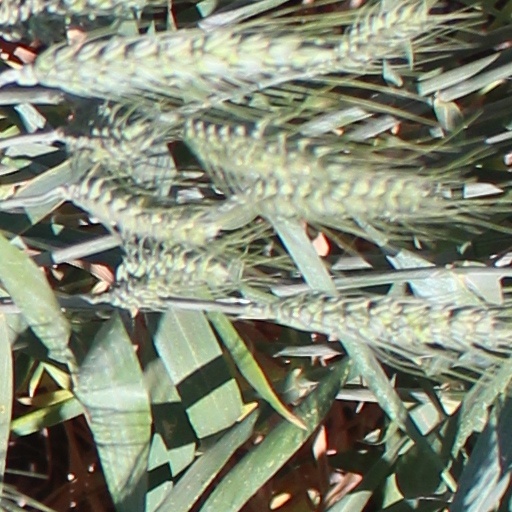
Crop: wheat